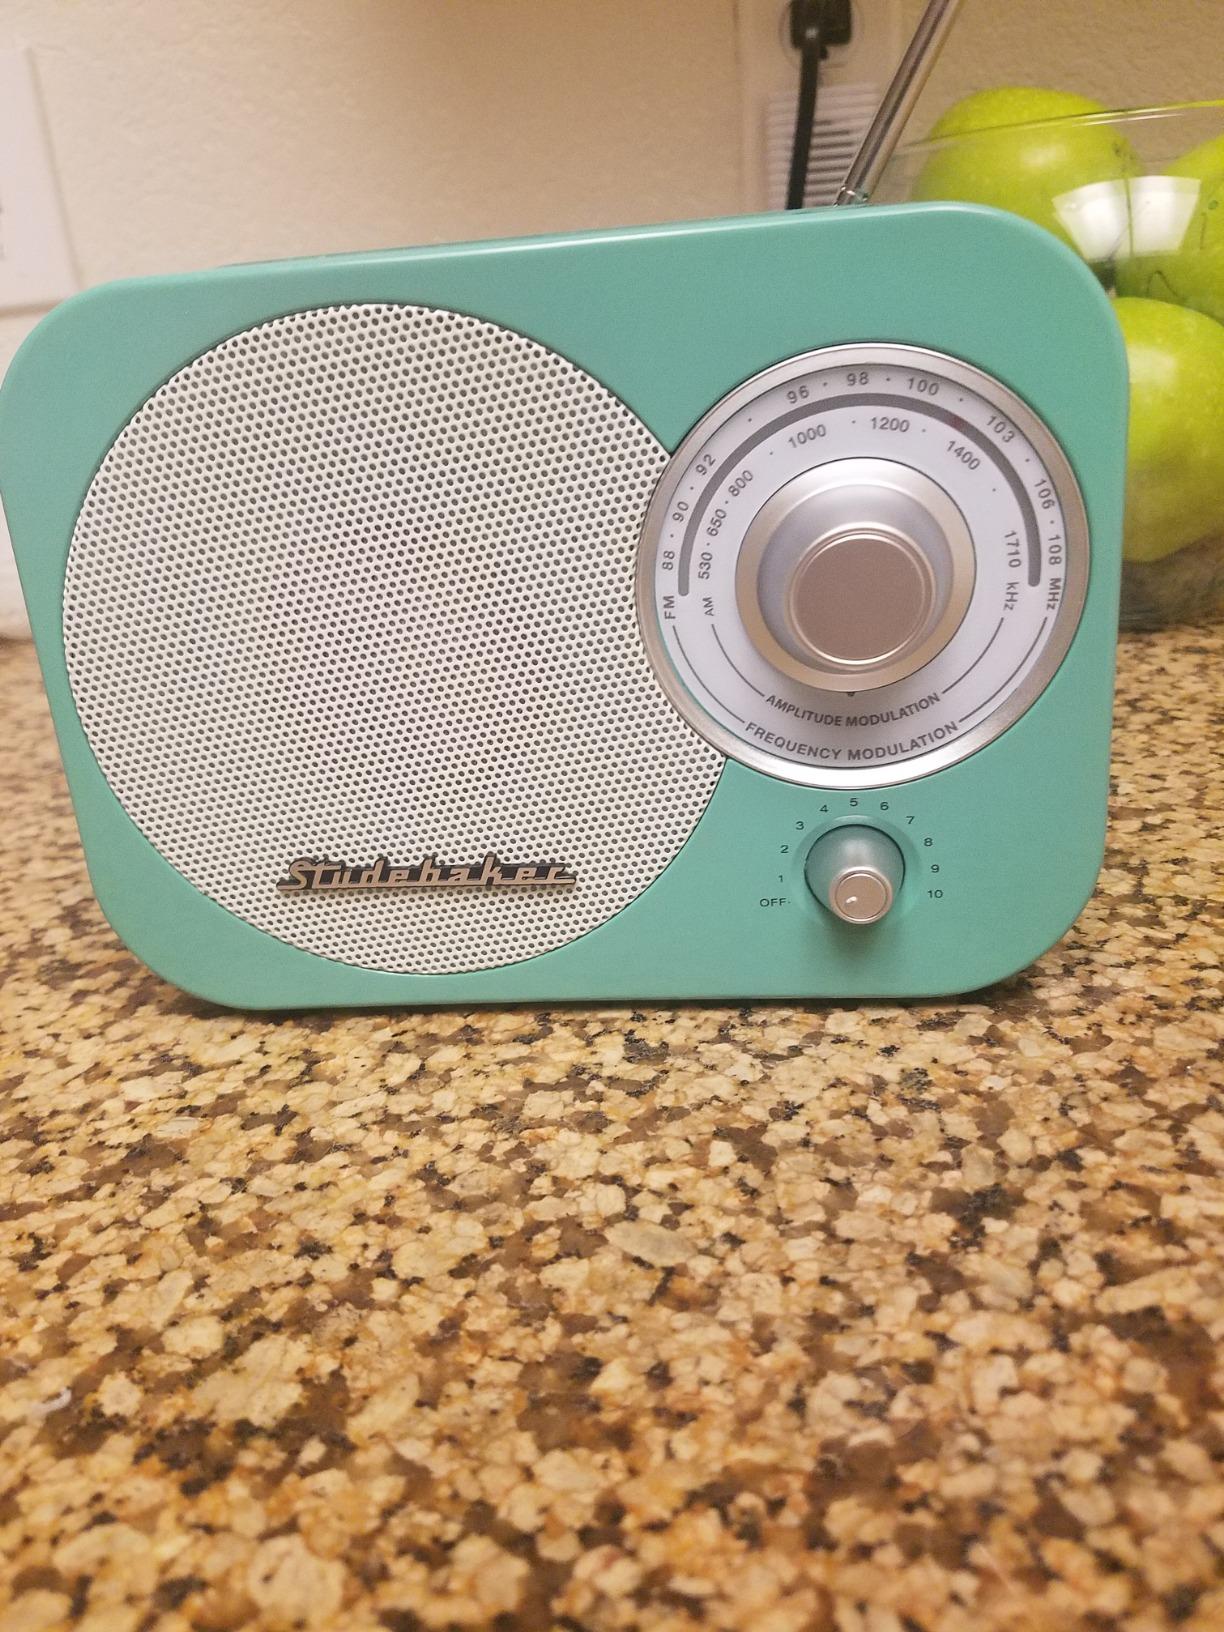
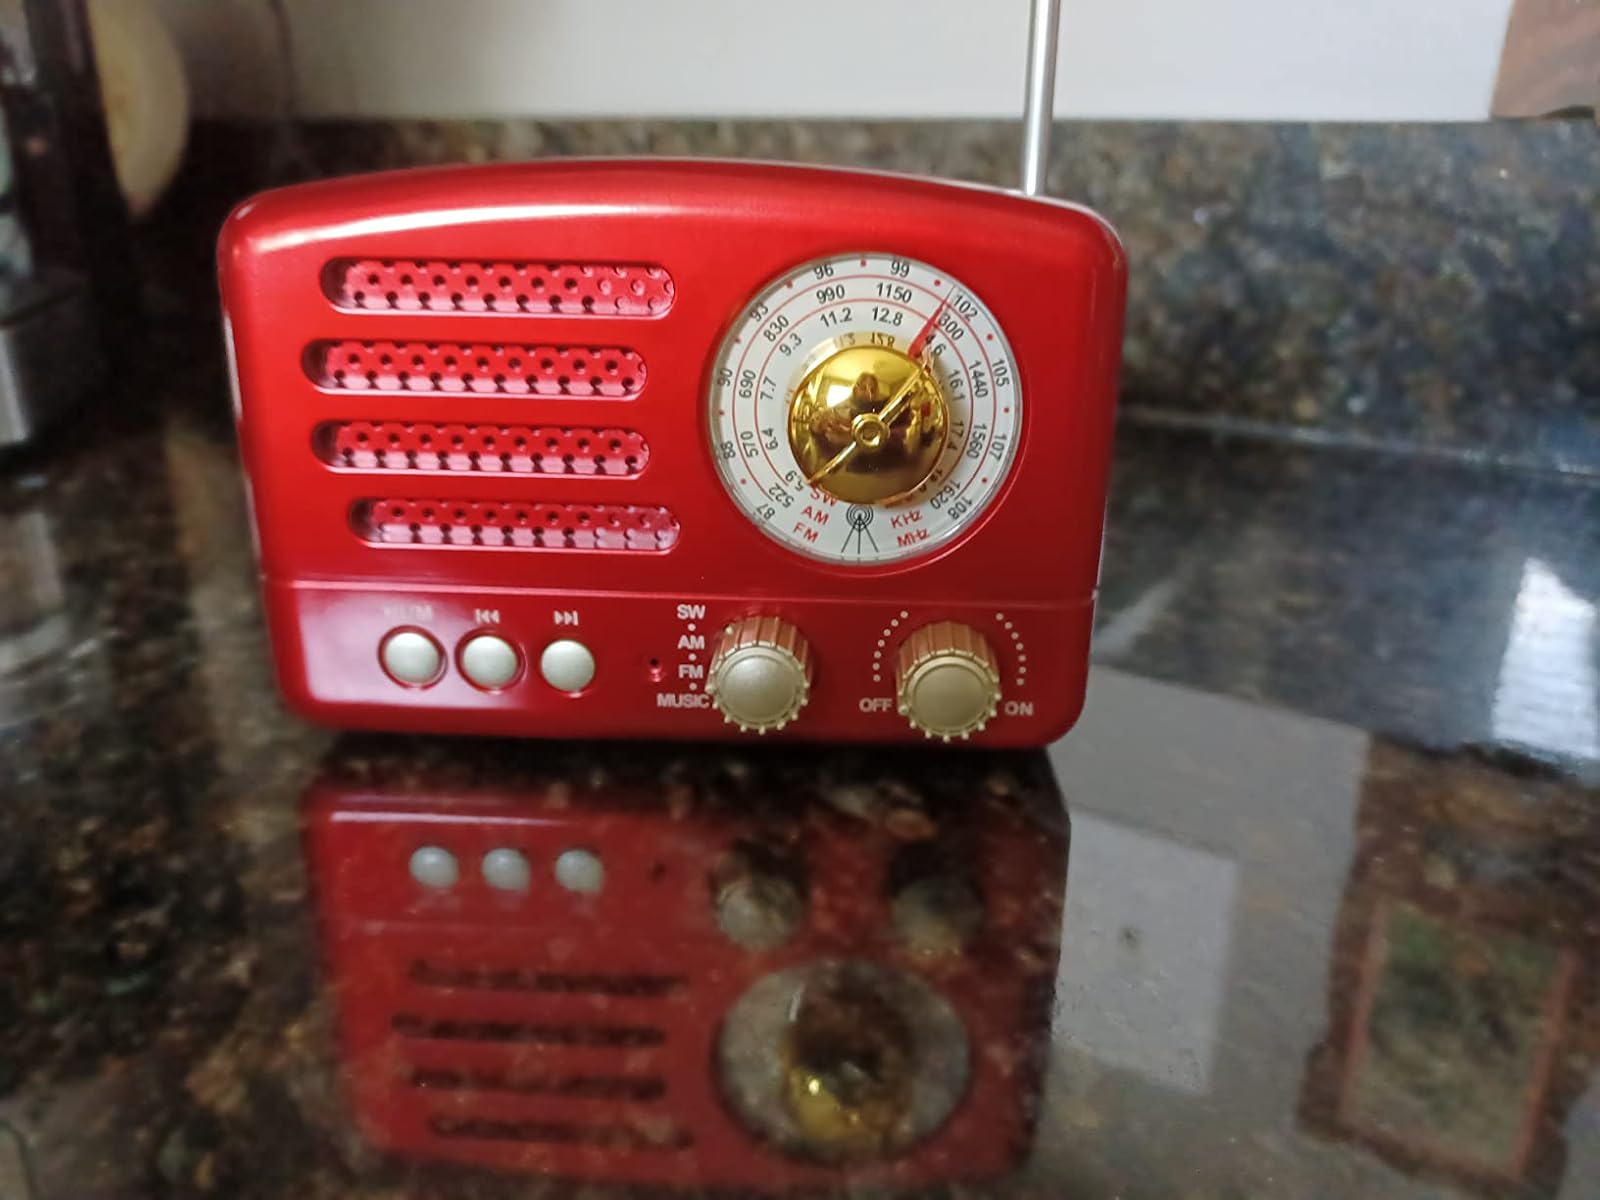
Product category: radio
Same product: no